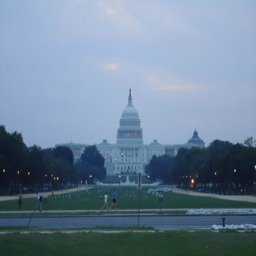
as seen very early in the morning .